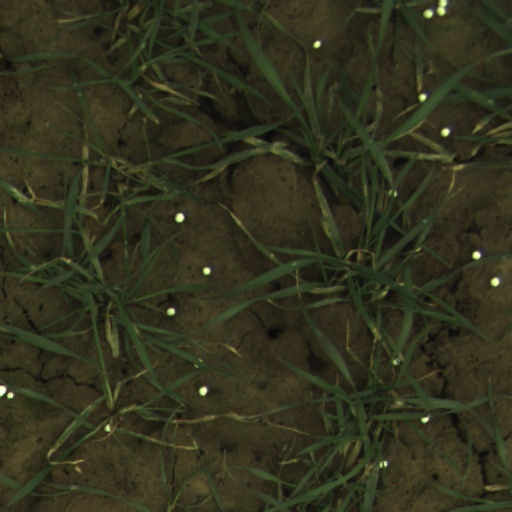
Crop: wheat